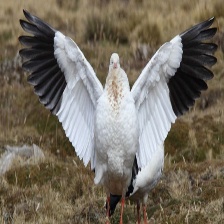
Species: ANDEAN GOOSE
Scientific name: CHLOEPHAGA MELANOPTERA
ImageNet parent category: goose